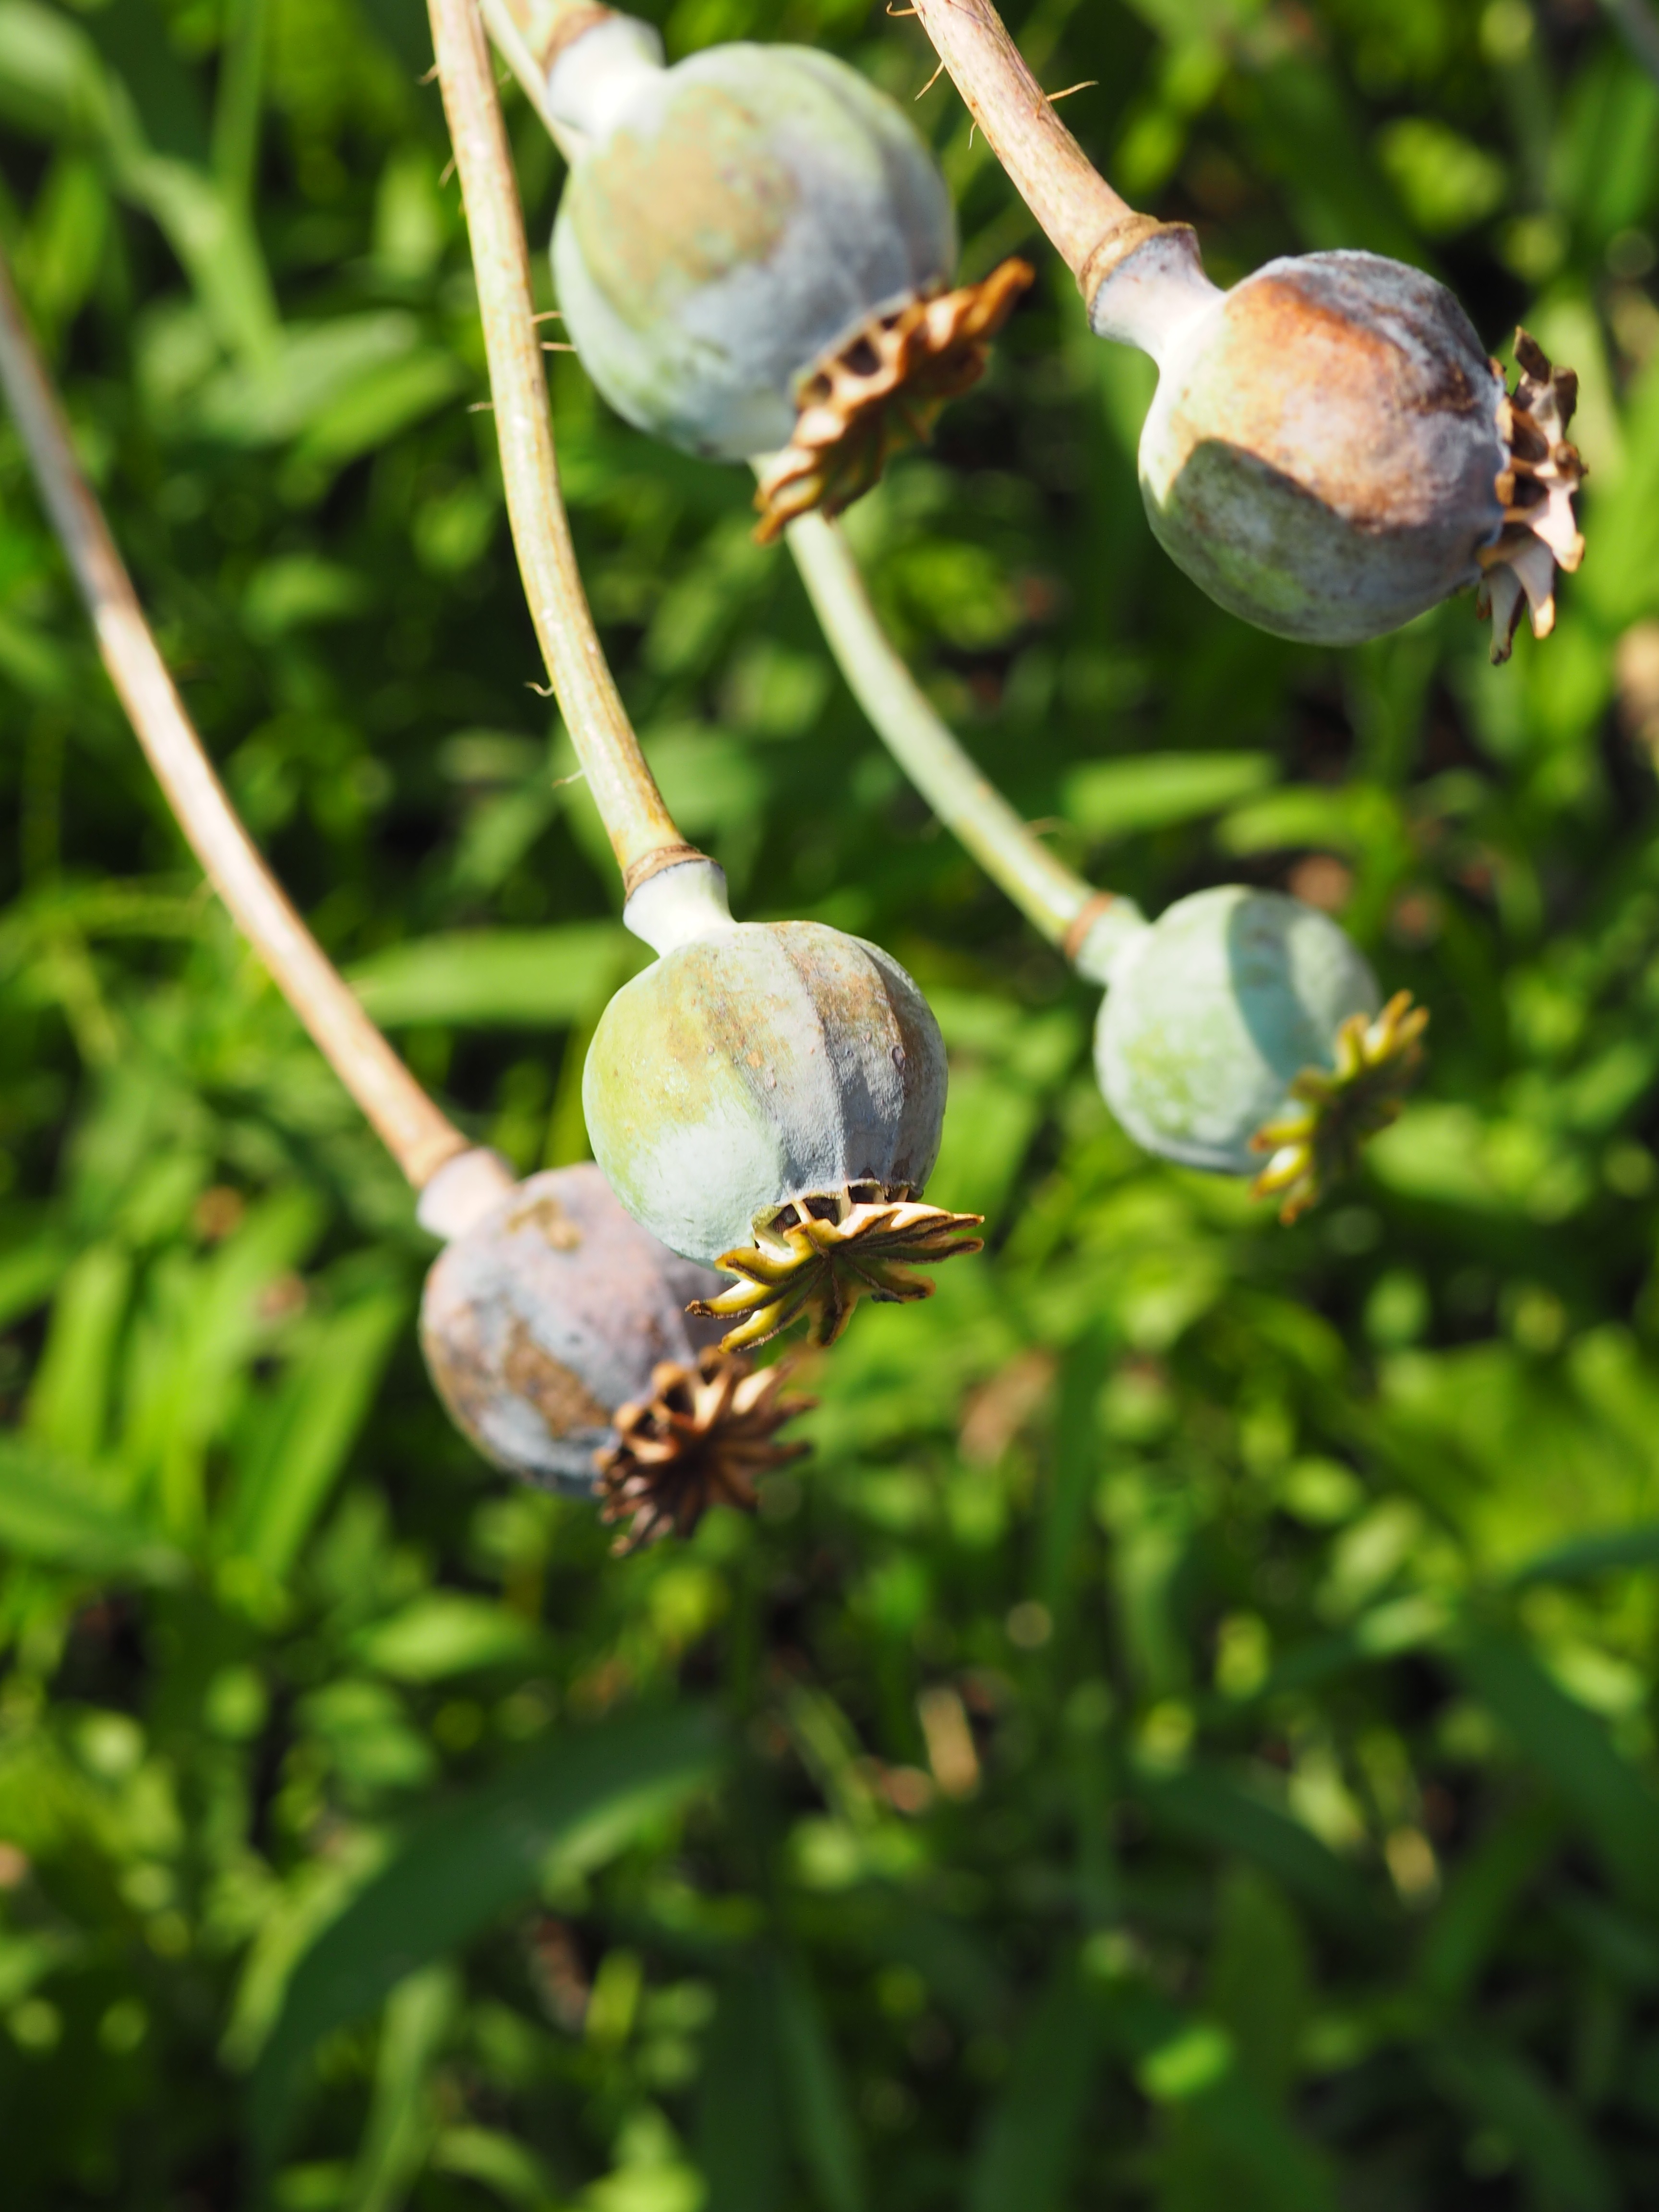
tree, nature, branch, plant, flower, wildlife, food, produce, insect, botany, garden, flora, fauna, invertebrate, poppy, macro photography, flowering plant, poppy capsule, land plant, membrane winged insect